Schinderhannes

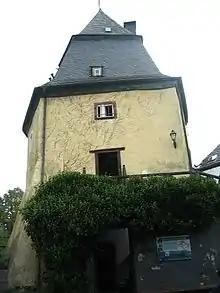
The Schinderhannes Tower in Simmern

At the end of February 1799, the Kirn gendarmerie were able to capture Johannes Bückler in Schneppenbach by surrounding the house of Elise and Amie and surprising him in his sleep. He was brought before the magistrate in Kirn, where he confessed to some of his crimes. With his companion, Johann Müller, he was taken to the prison tower in Simmern, where Elise was able to visit him twice. With the help of his friend, Philipp Arnold, who sat in the guard room, Johannes Bückler was able to flee on the night of 19/20 August 1799. The dungeon in the tower was in its round basement, which could only be reached from above through a hatch through which the prisoners were lowered and raised. The prisoners were also supplied through this hole with the most essential food. However, Bückler was not kept in this dungeon, but in a prison cell above it. Bückler cut through the door boards with a secretly hidden knife and glued them back together again with chewed bread as glue. When a good opportunity arose, he left the cell, broke through a kitchen window loosely barred with iron, and from there jumped from the first floor into the moat of the city wall, dislocating his leg or breaking his fibula.